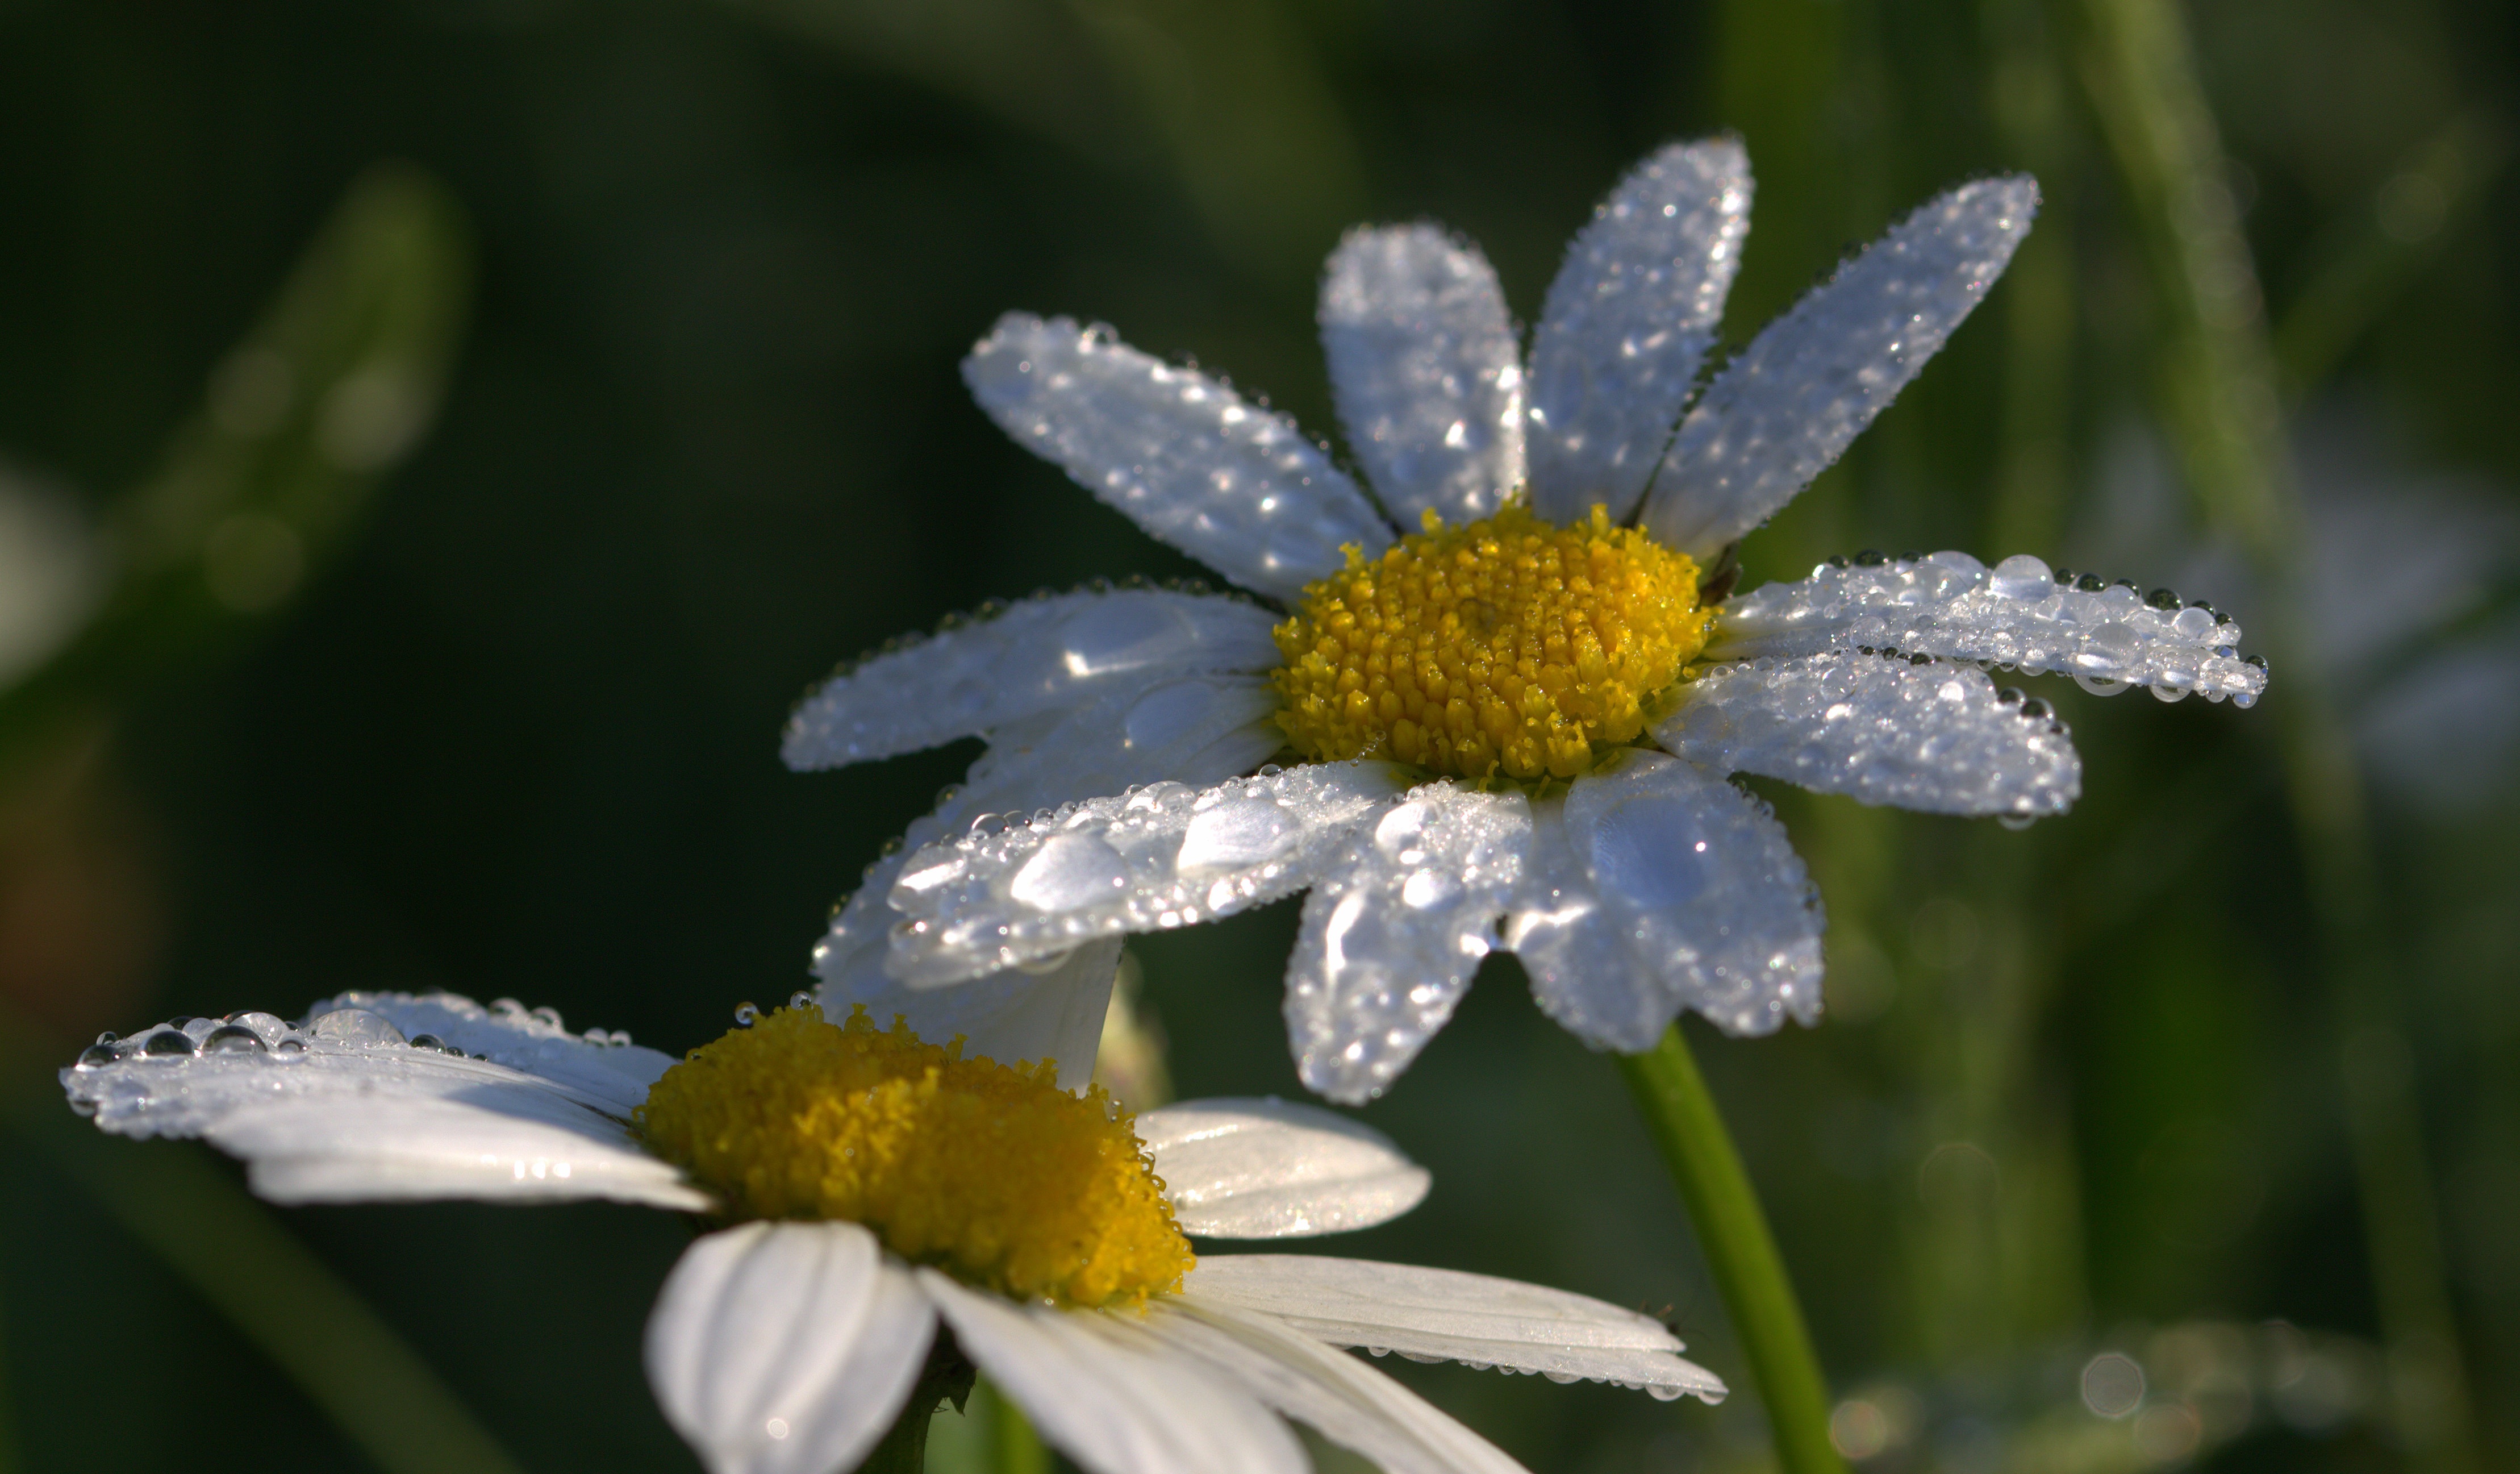
nature, blossom, plant, photography, meadow, flower, petal, bloom, raindrop, wet, daisy, herb, botany, flora, wild flower, drip, wildflower, flowers, close up, pointed flower, daisies, drop of water, macro photography, edelweiss, fodder plant, flowering plant, meadow margerite, daisy family, oxeye daisy, leucanthemum maximum, land plant, chamaemelum nobile